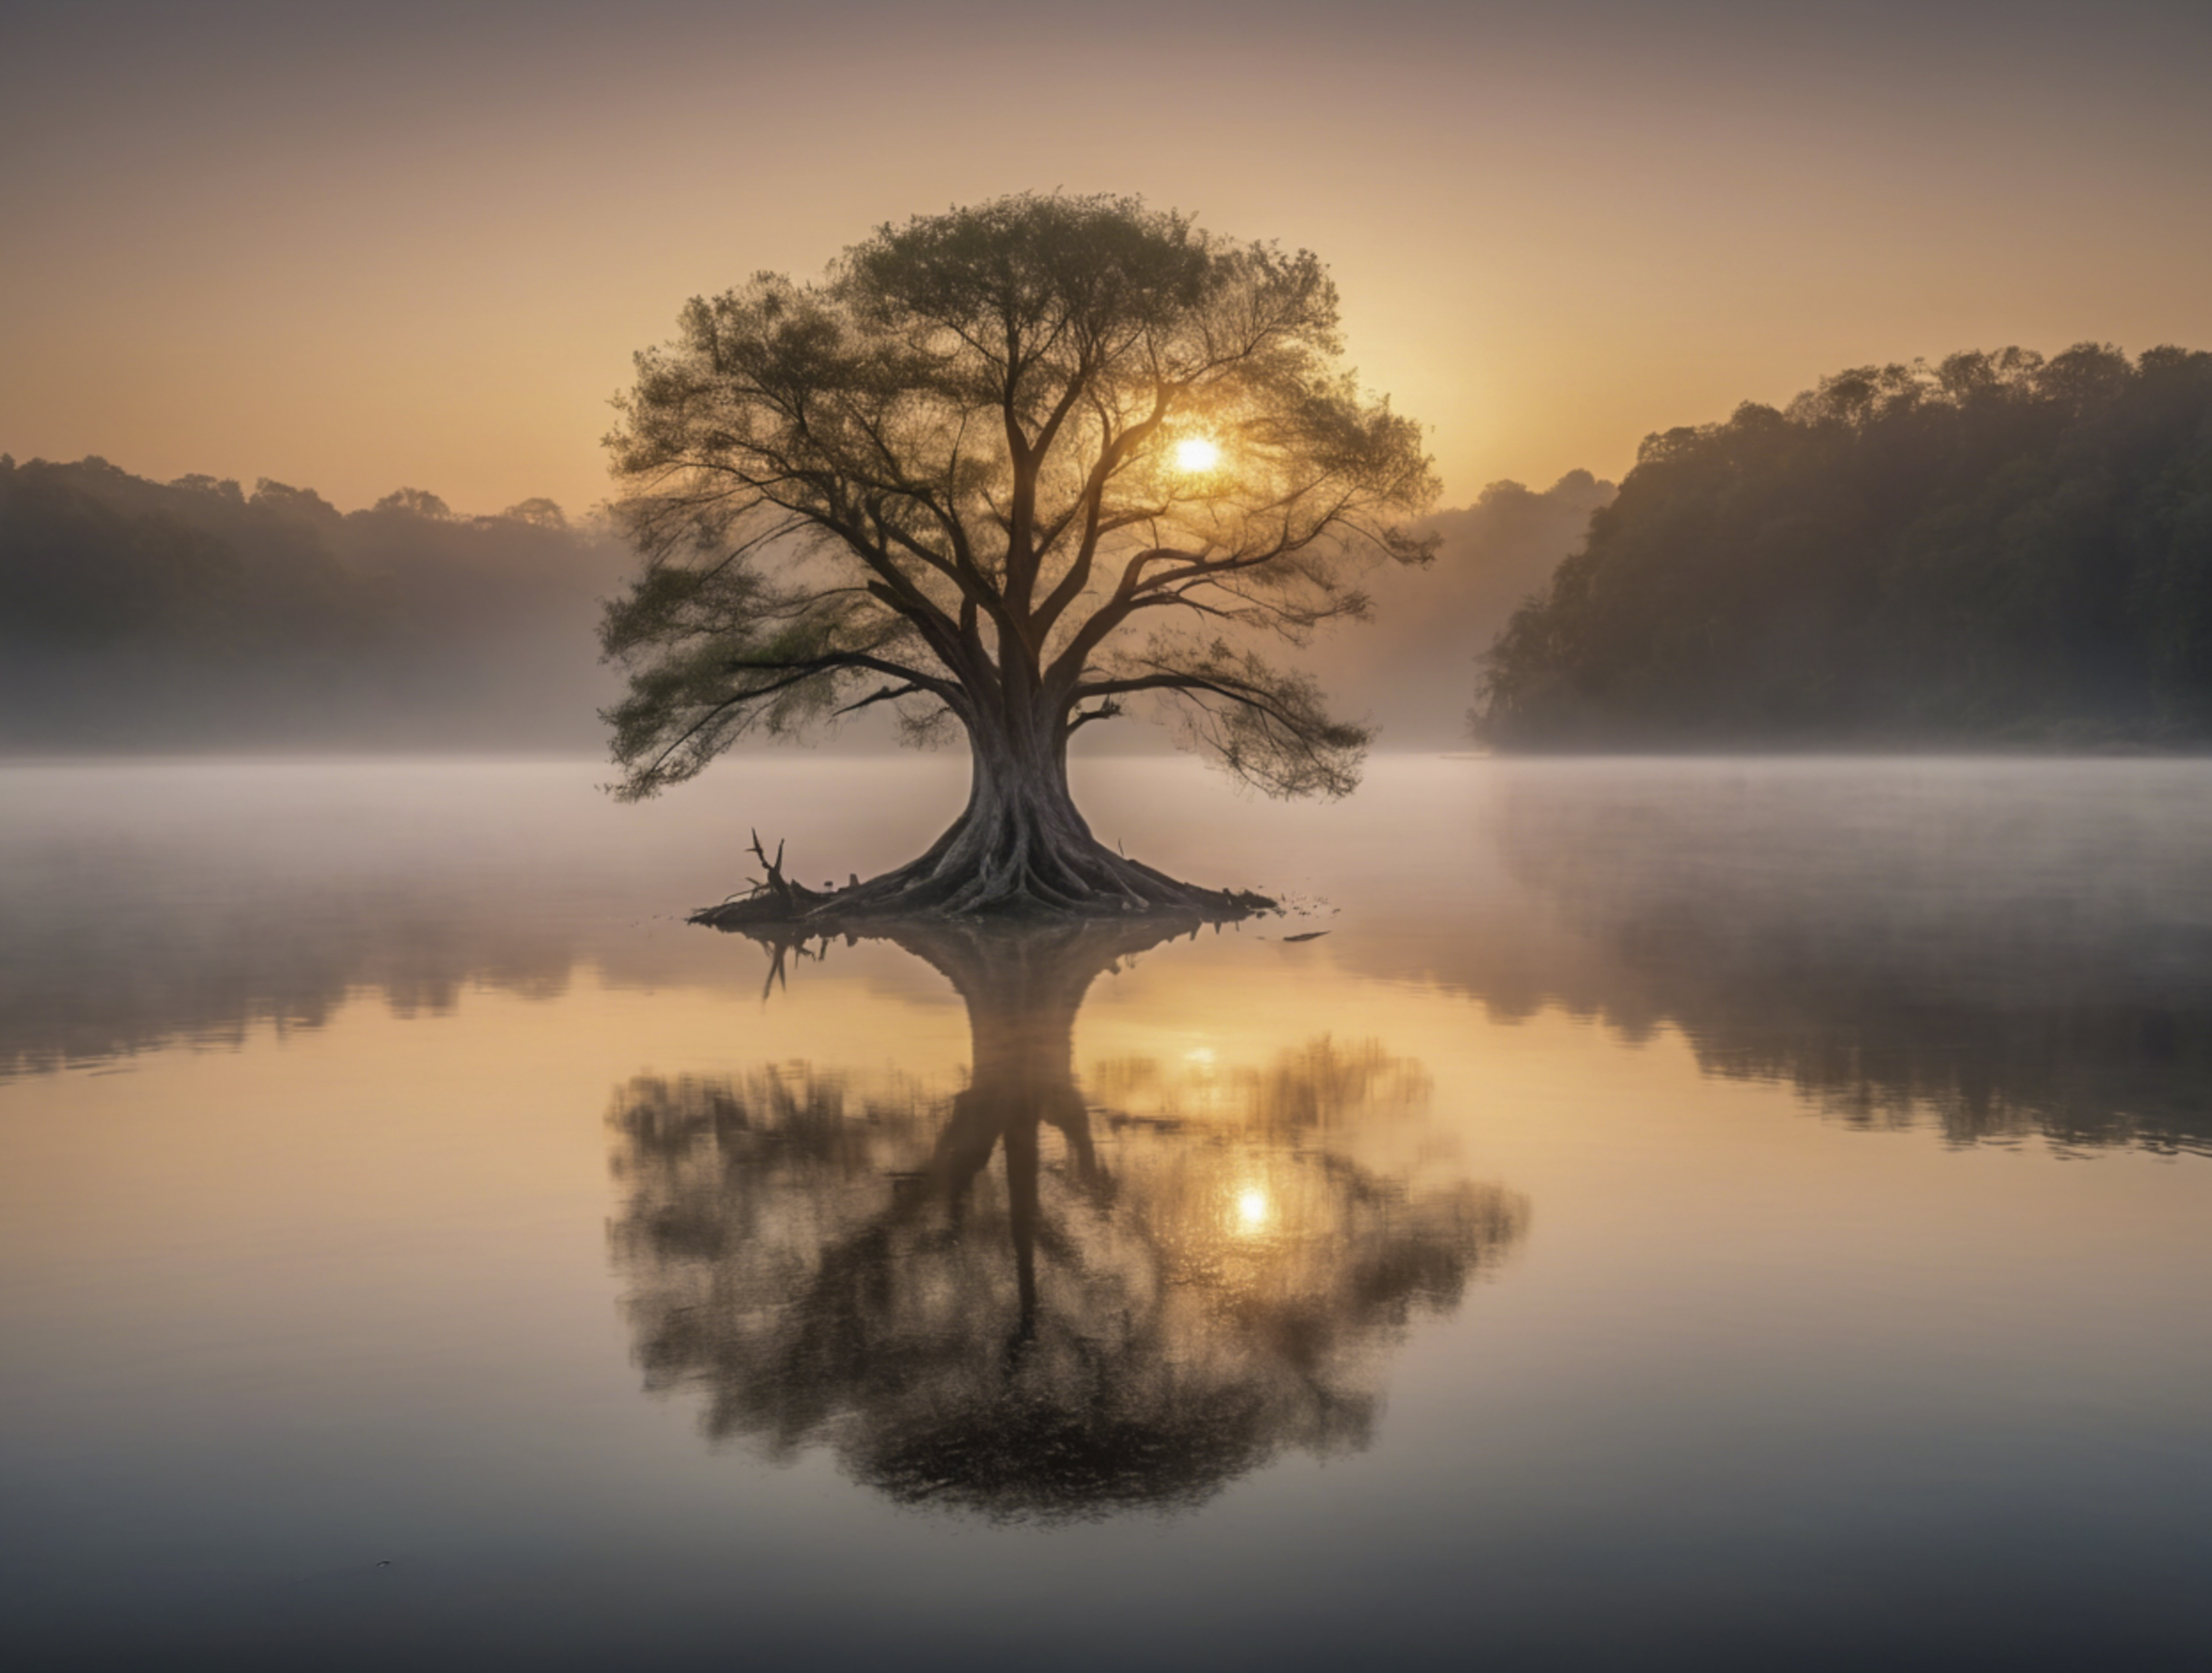
art, tree, background, water, sky, beach, summer, travel, nature, sun, cloud, sea, blue, orange, wallpaper, sunset, silhouette, ocean, tropical, vacation, sunrise, magic, beautiful, yellow, island, artistic, mystic, fine art, outdoor, amazing tree, canvas print, dream landscape, ethereal photo, fantasy photography, fine art photo, minimalism landscape, mysterious, mystic photo, peaceful, peaceful landscape, serenity, surreal landscape, tranquility, tranquility photo, view, atmosphere, afterglow, natural landscape, branch, plant, dusk, lake, sunlight, biome, atmospheric phenomenon, bank, woody plant, horizon, landscape, fog, haze, Tints and shades, astronomical object, mist, dawn, twig, symmetry, backlighting, reflection, evening, reservoir, lake district, darkness, stock photography, loch, wildlife, sound, wetland, red sky at morning, floodplain, forest, wood, bayou, night